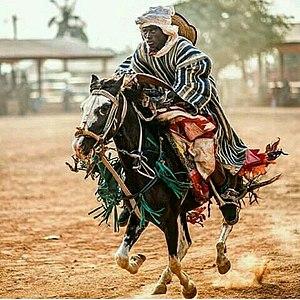
Les Bariba sont une population d'Afrique de l'Ouest vivant au nord du Bénin, et également dans une moindre mesure, au Nigeria et au Togo.